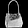
Label: Bag